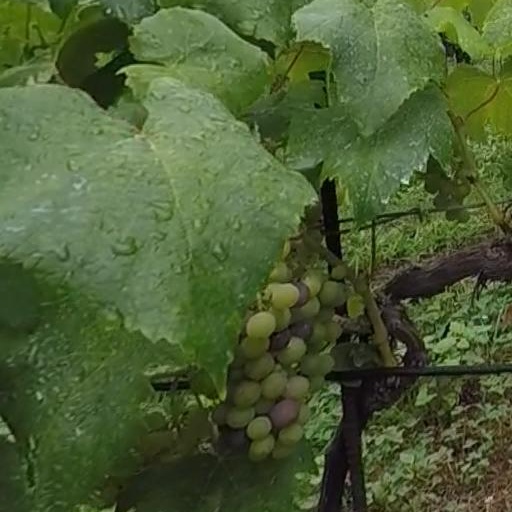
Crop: grape